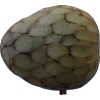
Label: cherimoya